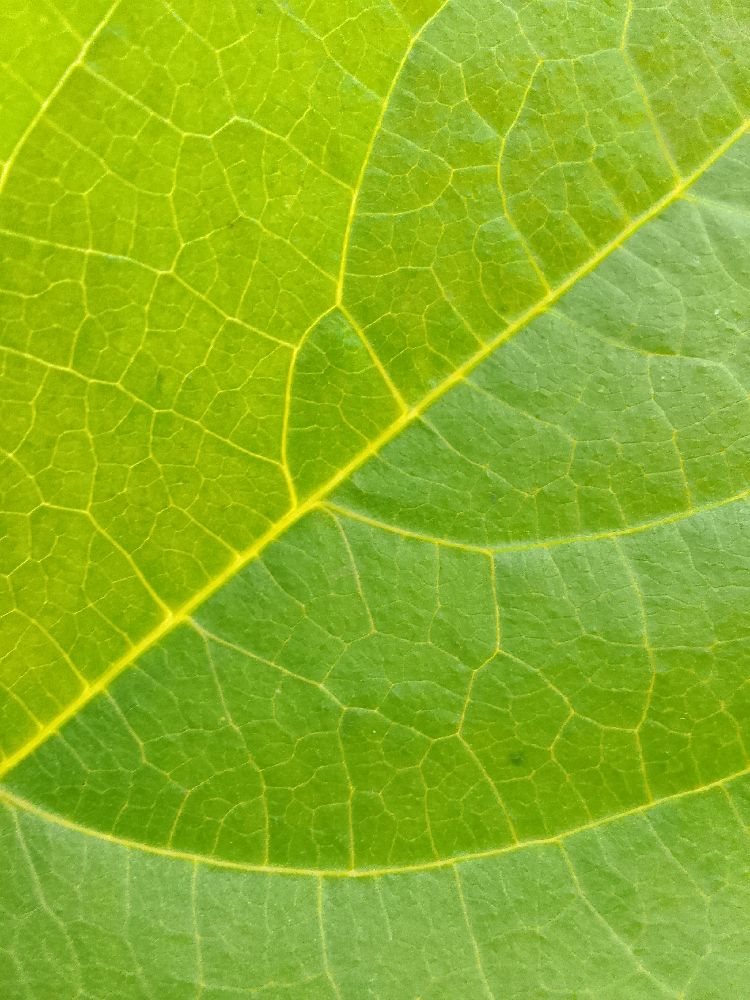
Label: healthy